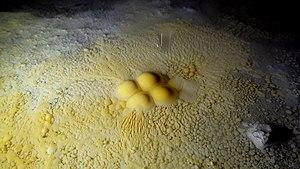
Perles de caverne en formation
Une perle des cavernes ou pisolithe désigne une sphérule, forme de spéléothème que l'on peut trouver à l'intérieur des grottes. Elles se forment par la concrétion de sels calciques qui s'agencent en couches concentriques autour d'une particule nucléatrice dans des zones où l'eau ruisselle vigoureusement. Les tailles, couleurs et formes de perles sont variables.